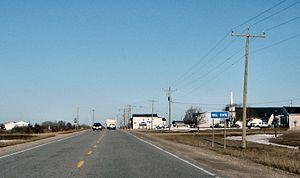
Mattice-Val Côté est une municipalité de canton à majorité francophone située dans le district de Cochrane dans la région du Nord de l'Ontario au Canada.